Wally Bird

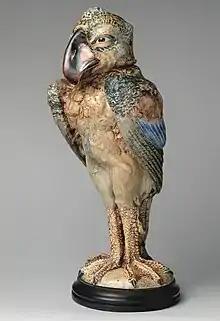
Martin Brothers Wally Bird, 1896.

A Wally Bird is a tobacco jar or vase in the style of a grotesque owl or bird, first termed for the sculptural productions in this form by Robert Wallace Martin. These were typical examples of "Martinware" — salt-glazed stoneware which was produced by the Martin Brothers in their pottery; first in Fulham and then in Southall.